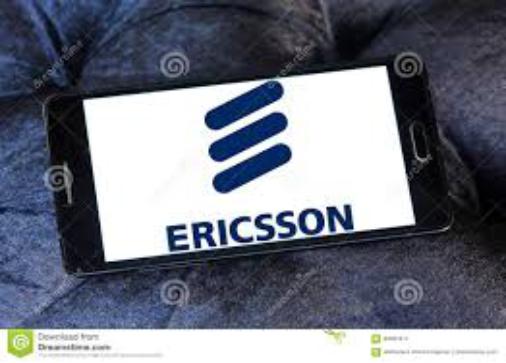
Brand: Ericsson
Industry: Electronic